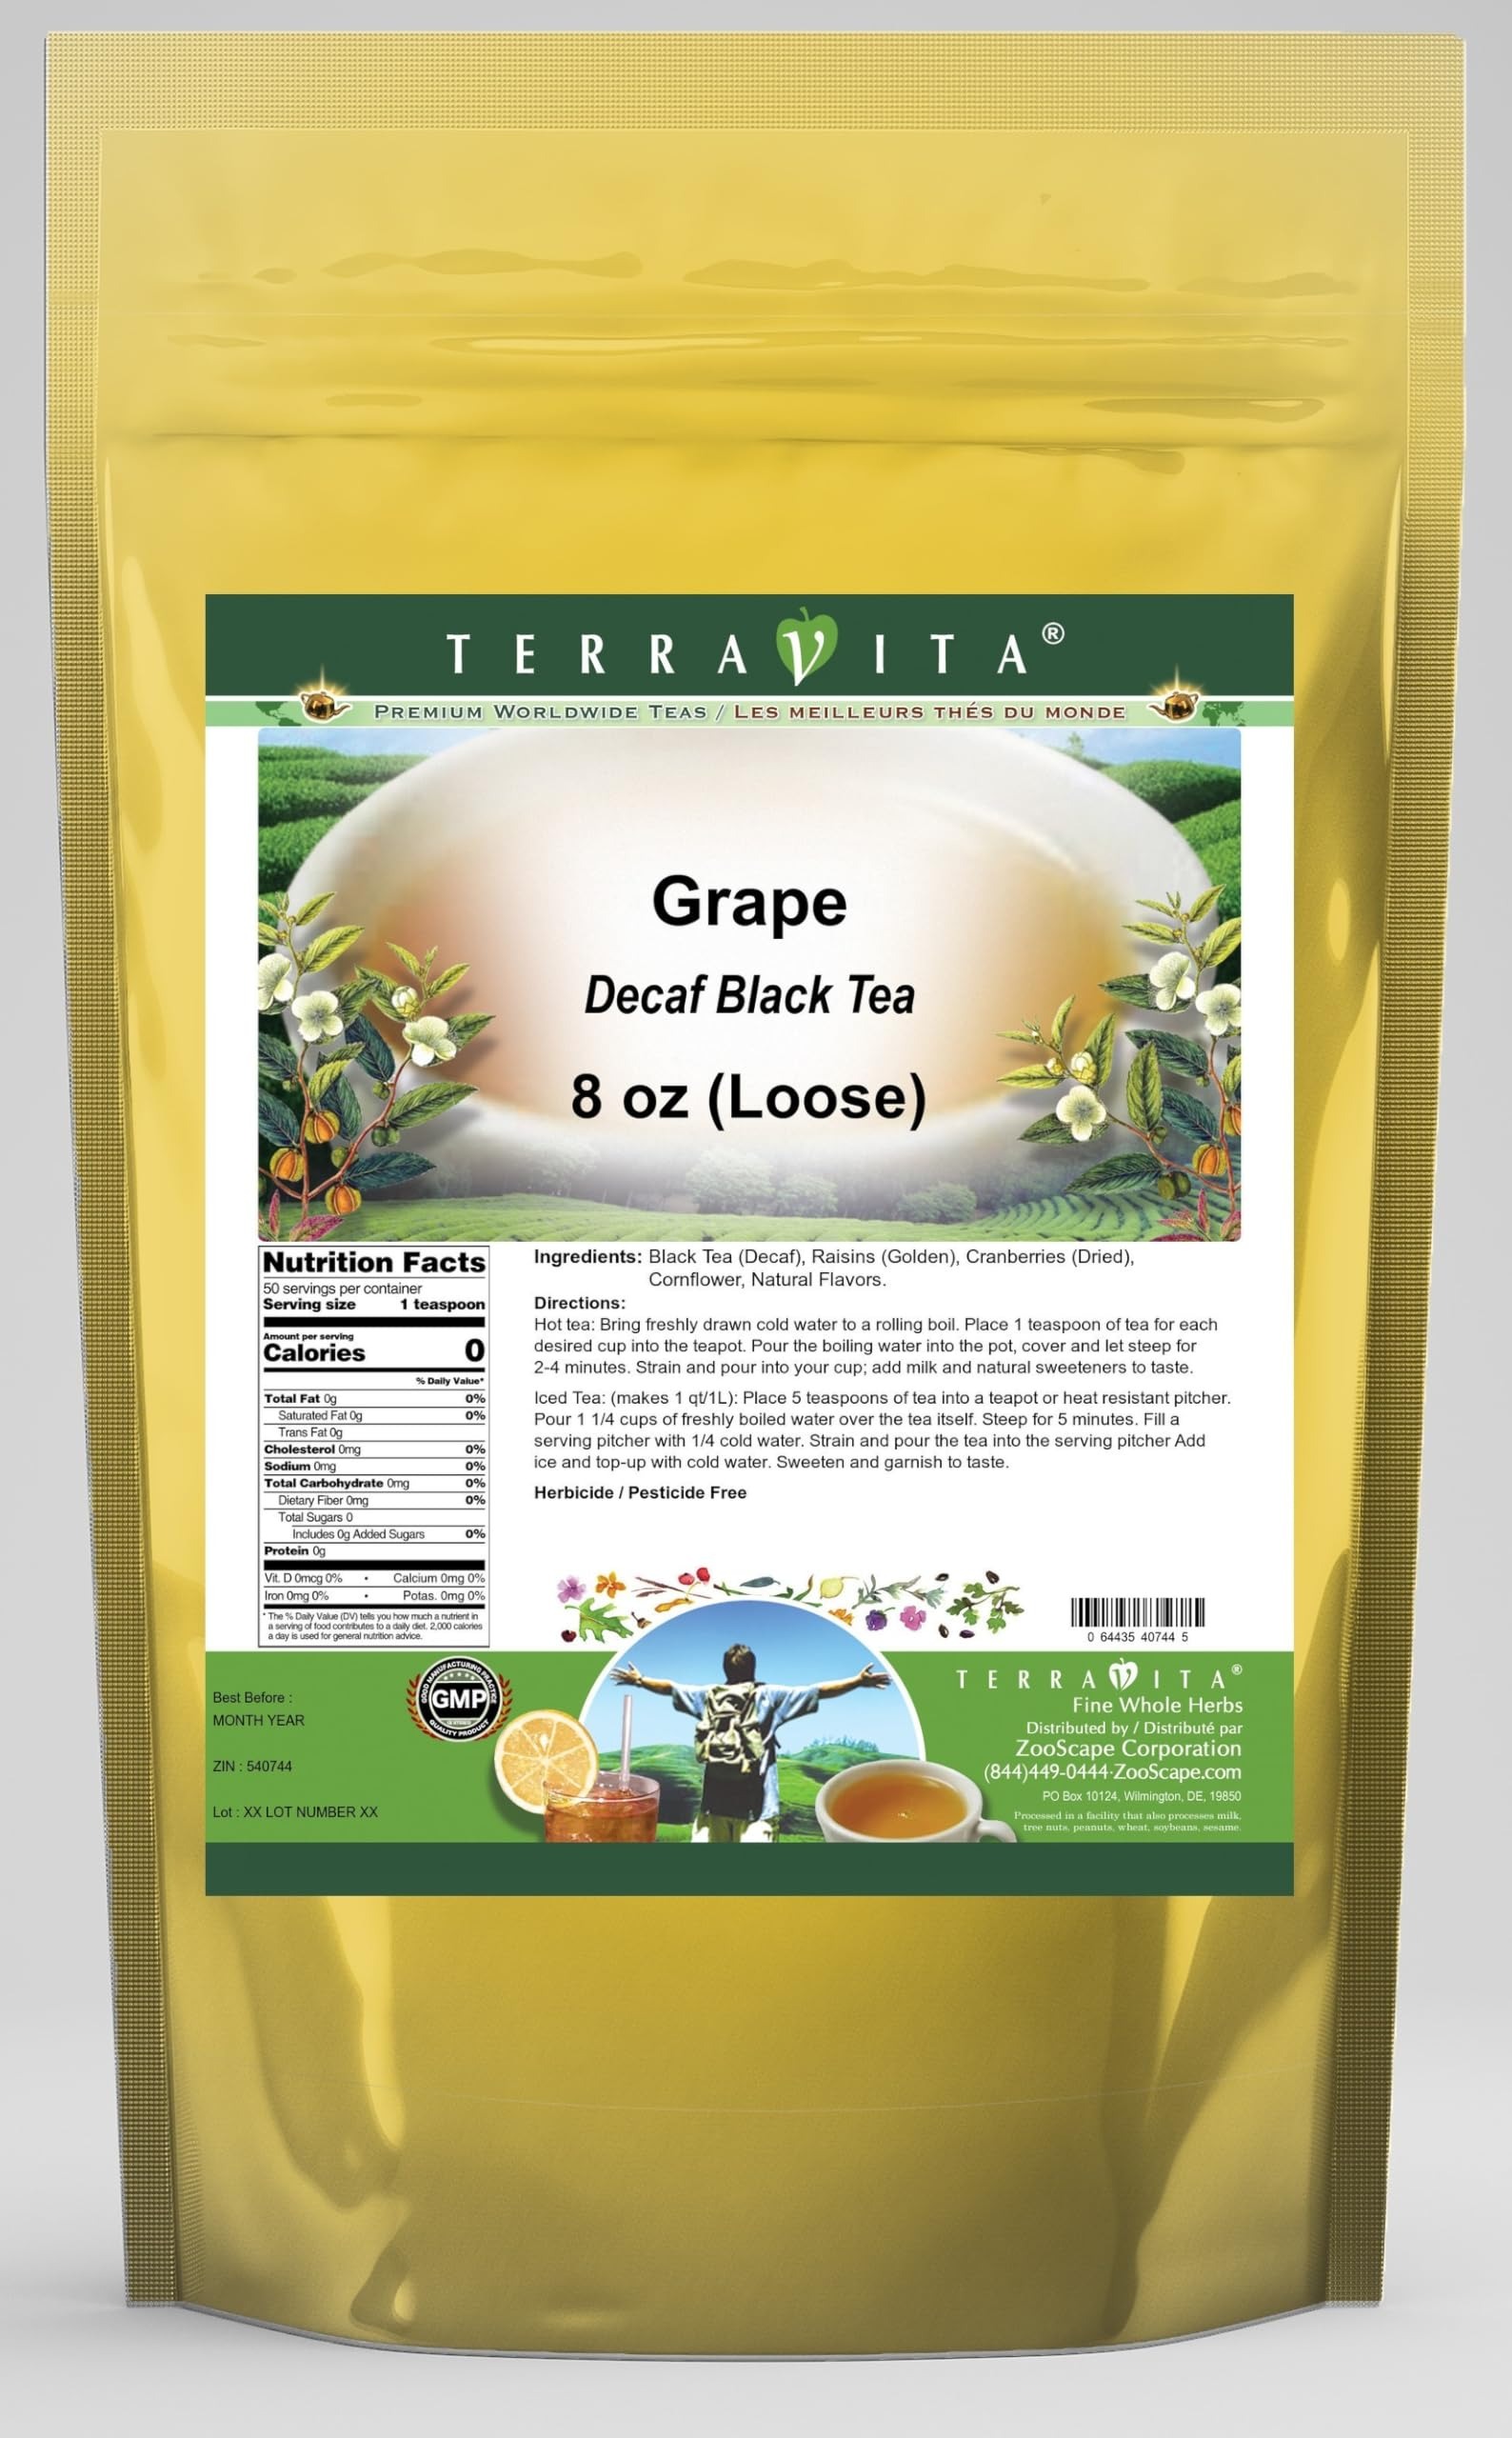
Item Name: Grape Decaf Black Tea (Loose) (8 oz, ZIN: 540744) - 2 Pack
Bullet Point 1: Our Grape Decaf Black Tea is a wonderful flavored decaffeinated Black tea with Raisins (Golden), Cranberries and Cornflower. You will enjoy the simple and elegant Grape taste! - Ingredients: Decaf Black tea, Raisins (Golden), Cranberries, Cornflower and Natural Grape Flavor.
Bullet Point 2: No fillers.
Bullet Point 3: Manufacturer: TerraVita
Bullet Point 4: Size: 8 oz
Bullet Point 5: Loose Leaf Black Tea - Packed in a convenient upright pouch!
Product Description: Our Grape Decaf Black Tea is a wonderful flavored decaffeinated Black tea with Raisins (Golden), Cranberries and Cornflower. You will enjoy the simple and elegant Grape taste! - Ingredients: Decaf Black tea, Raisins (Golden), Cranberries, Cornflower and Natural Grape Flavor. - Hot tea brewing method: Bring freshly drawn cold water to a rolling boil. Place 1 teaspoon of tea for each desired cup into the teapot. Pour the boiling water into the pot, cover and let steep for 2-4 minutes. Strain and pour into your cup; add milk and natural sweeteners to taste. - Iced tea brewing method: (to make 1 liter/quart): Place 5 teaspoons of tea into a teapot or heat resistant pitcher. Pour 1 1/4 cups of freshly boiled water over the tea itself. Steep for 5 minutes. Fill a serving pitcher with 1/4 cold water. Strain and pour the tea into the serving pitcher Add ice and top-up with cold water. Sweeten and garnish to taste. - TerraVita is an exclusive line of premium-quality, natural source products that use only the finest, purest and most potent ingredients found around the world. TerraVita is hallmarked by the highest possible standards of purity, potency, stability and freshness. All of our products are prepared with the highest elements of quality control, from raw materials through the entire manufacturing process, up to and including the moment that the bottles or bags are sealed for freshness and shipped out to you. Our highest possible standards are certified by independent laboratories and backed by our personal guarantee. - TerraVita exists to meet and ensure your family's health and wellness without the harmful effects of chemicals and health products. We strive to make all of our products affordable and reliable and are constantly searching the market to maintain our afforda
Value: 16.0
Unit: Ounce

Price: 88.39